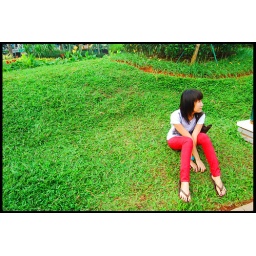
red in greenie grass